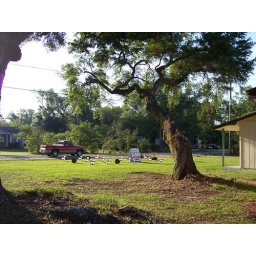
Ronnie's passing by in his red truck